Sainte-Colombe, Gironde

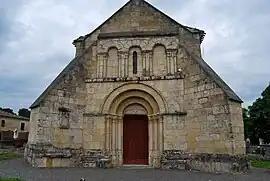
The church in Sainte-Colombe

Sainte-Colombe (Languedocien: "Senta Coloma") is a commune in the Gironde department in Nouvelle-Aquitaine in southwestern France.